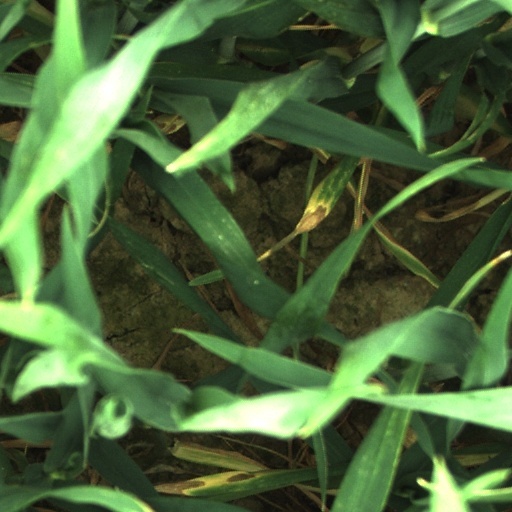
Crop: wheat